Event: Nepal Earthquake
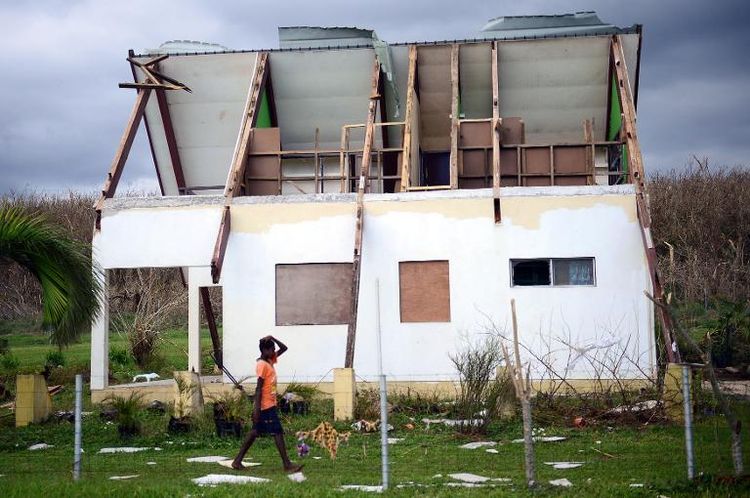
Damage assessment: damage